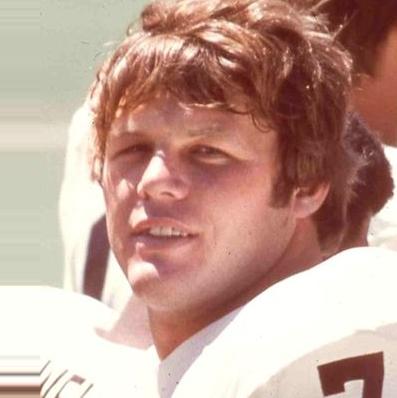
Age: 23